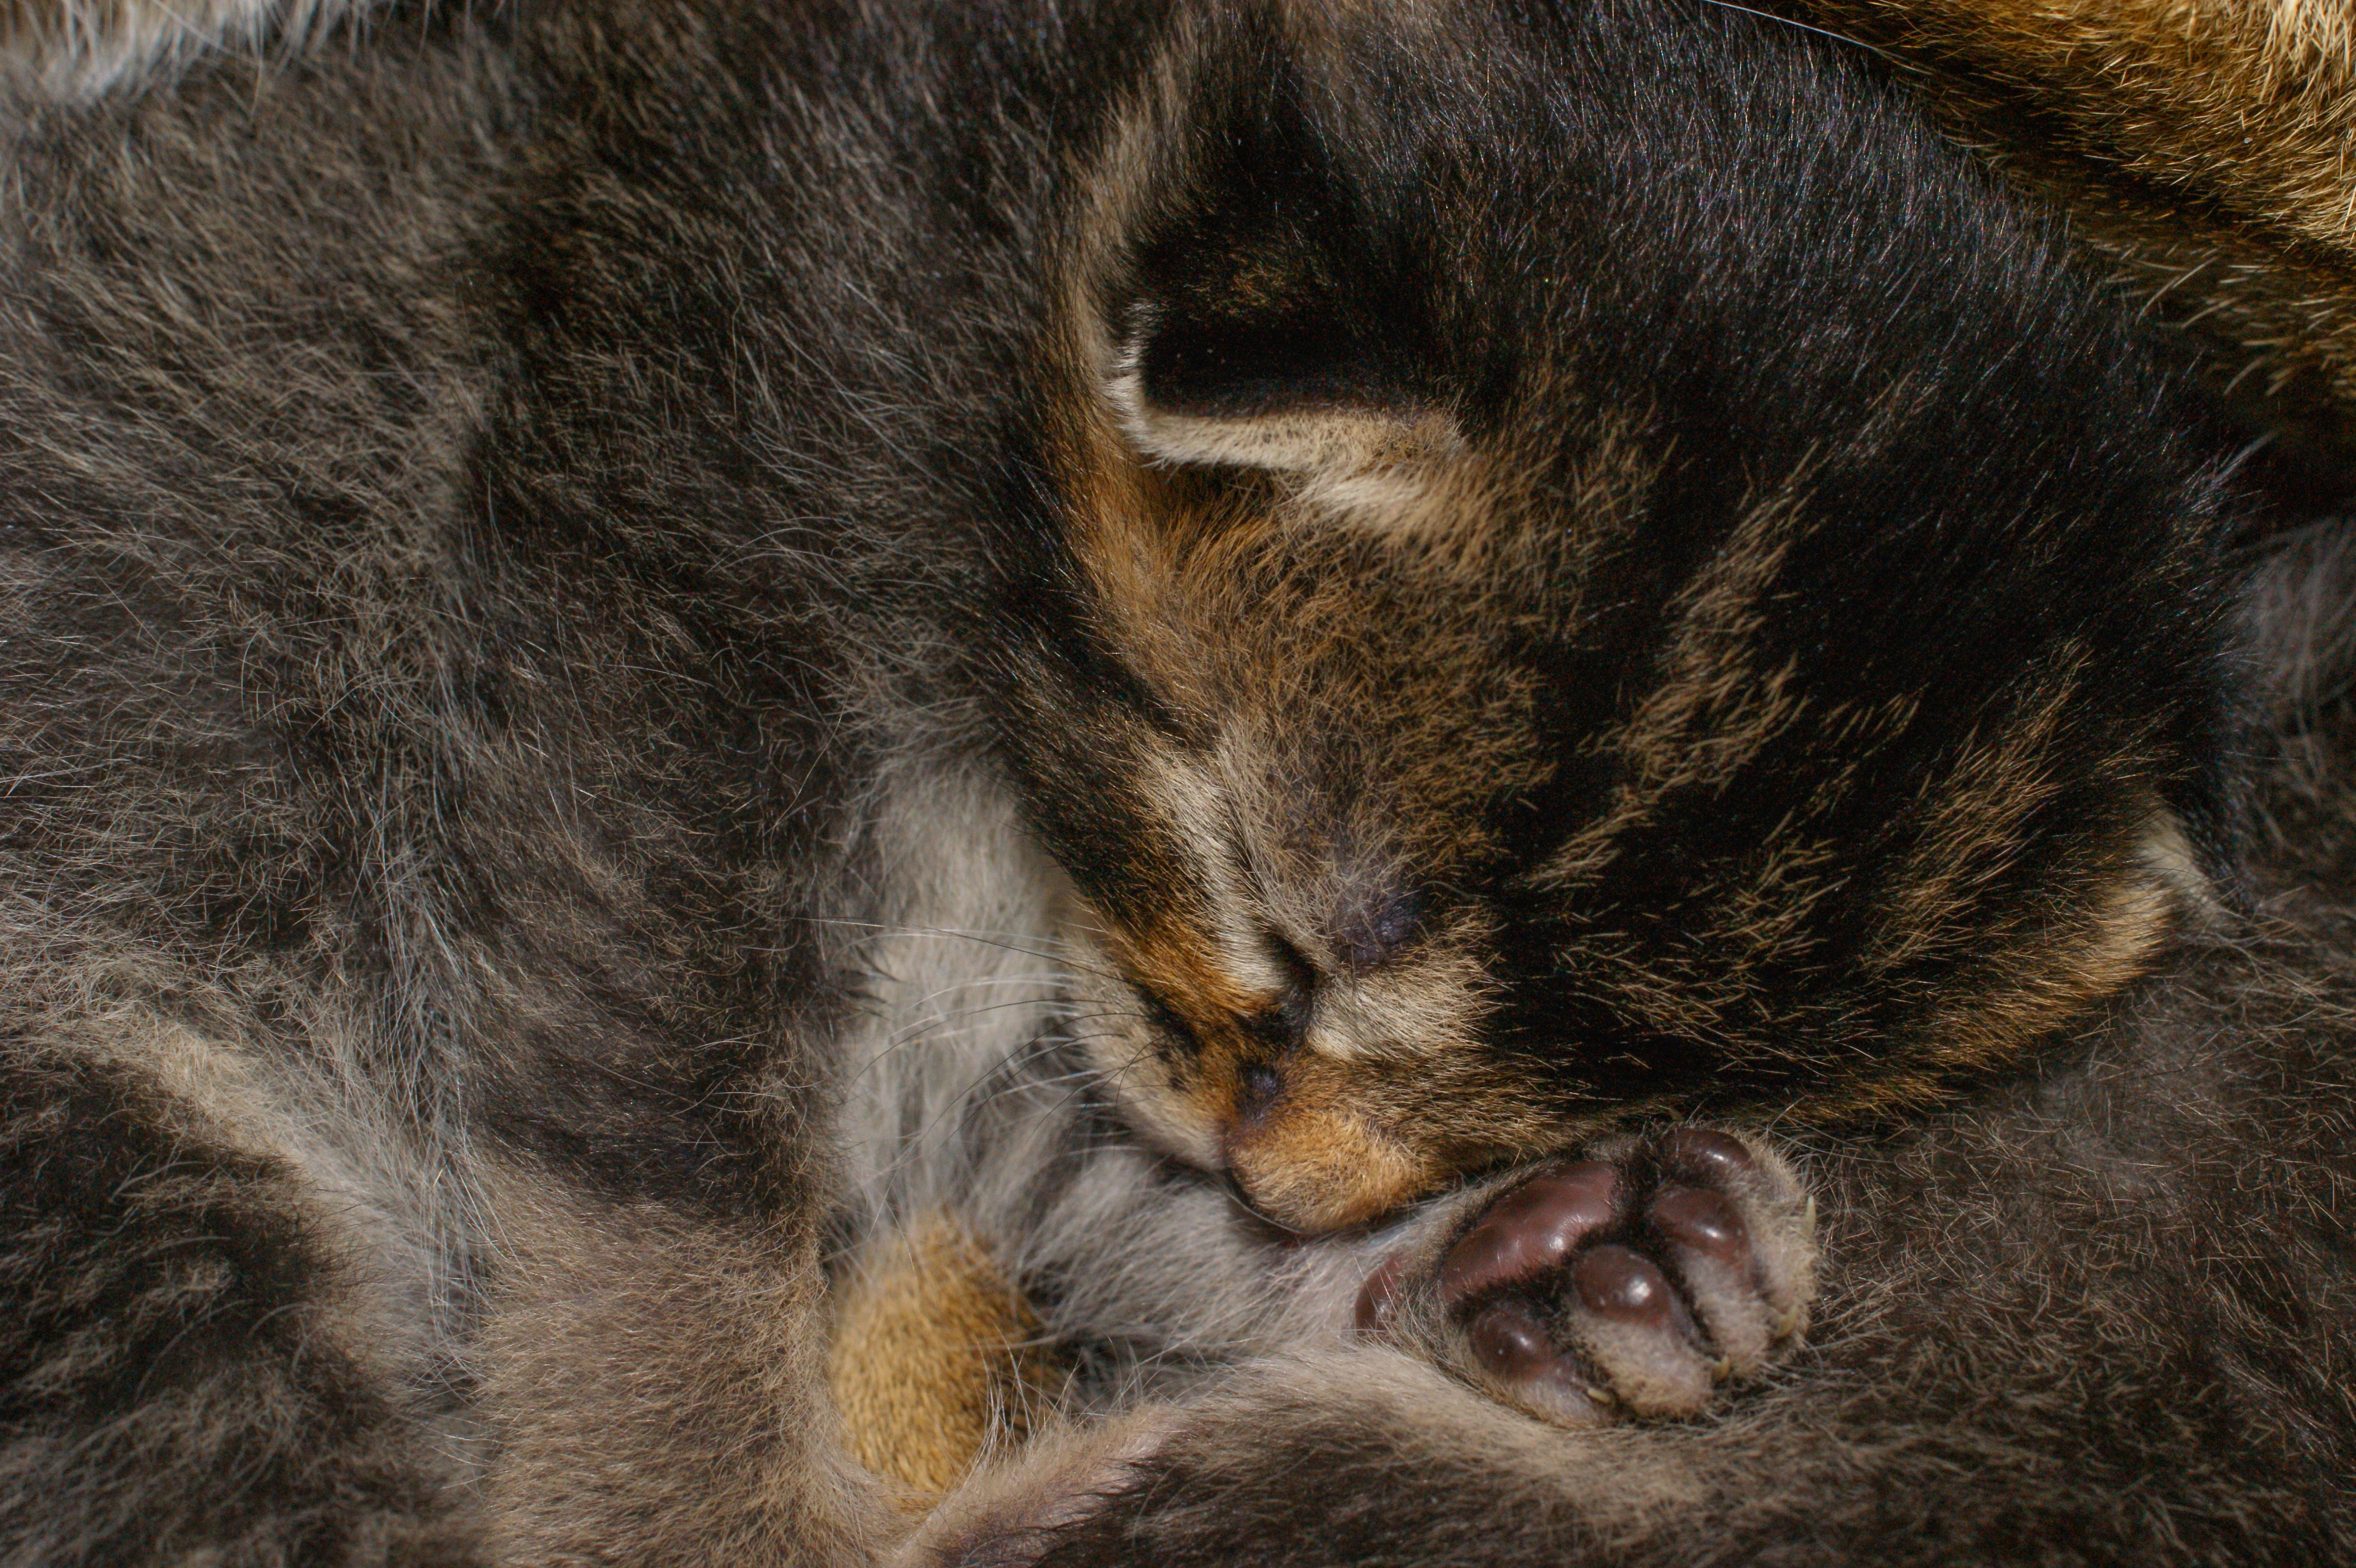
kitten, cat, mammal, close up, nose, whiskers, snout, eye, vertebrate, tabby cat, small to medium sized cats, cat like mammal